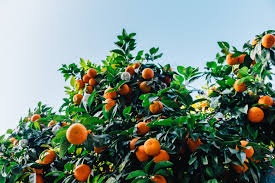
Label: mandarine